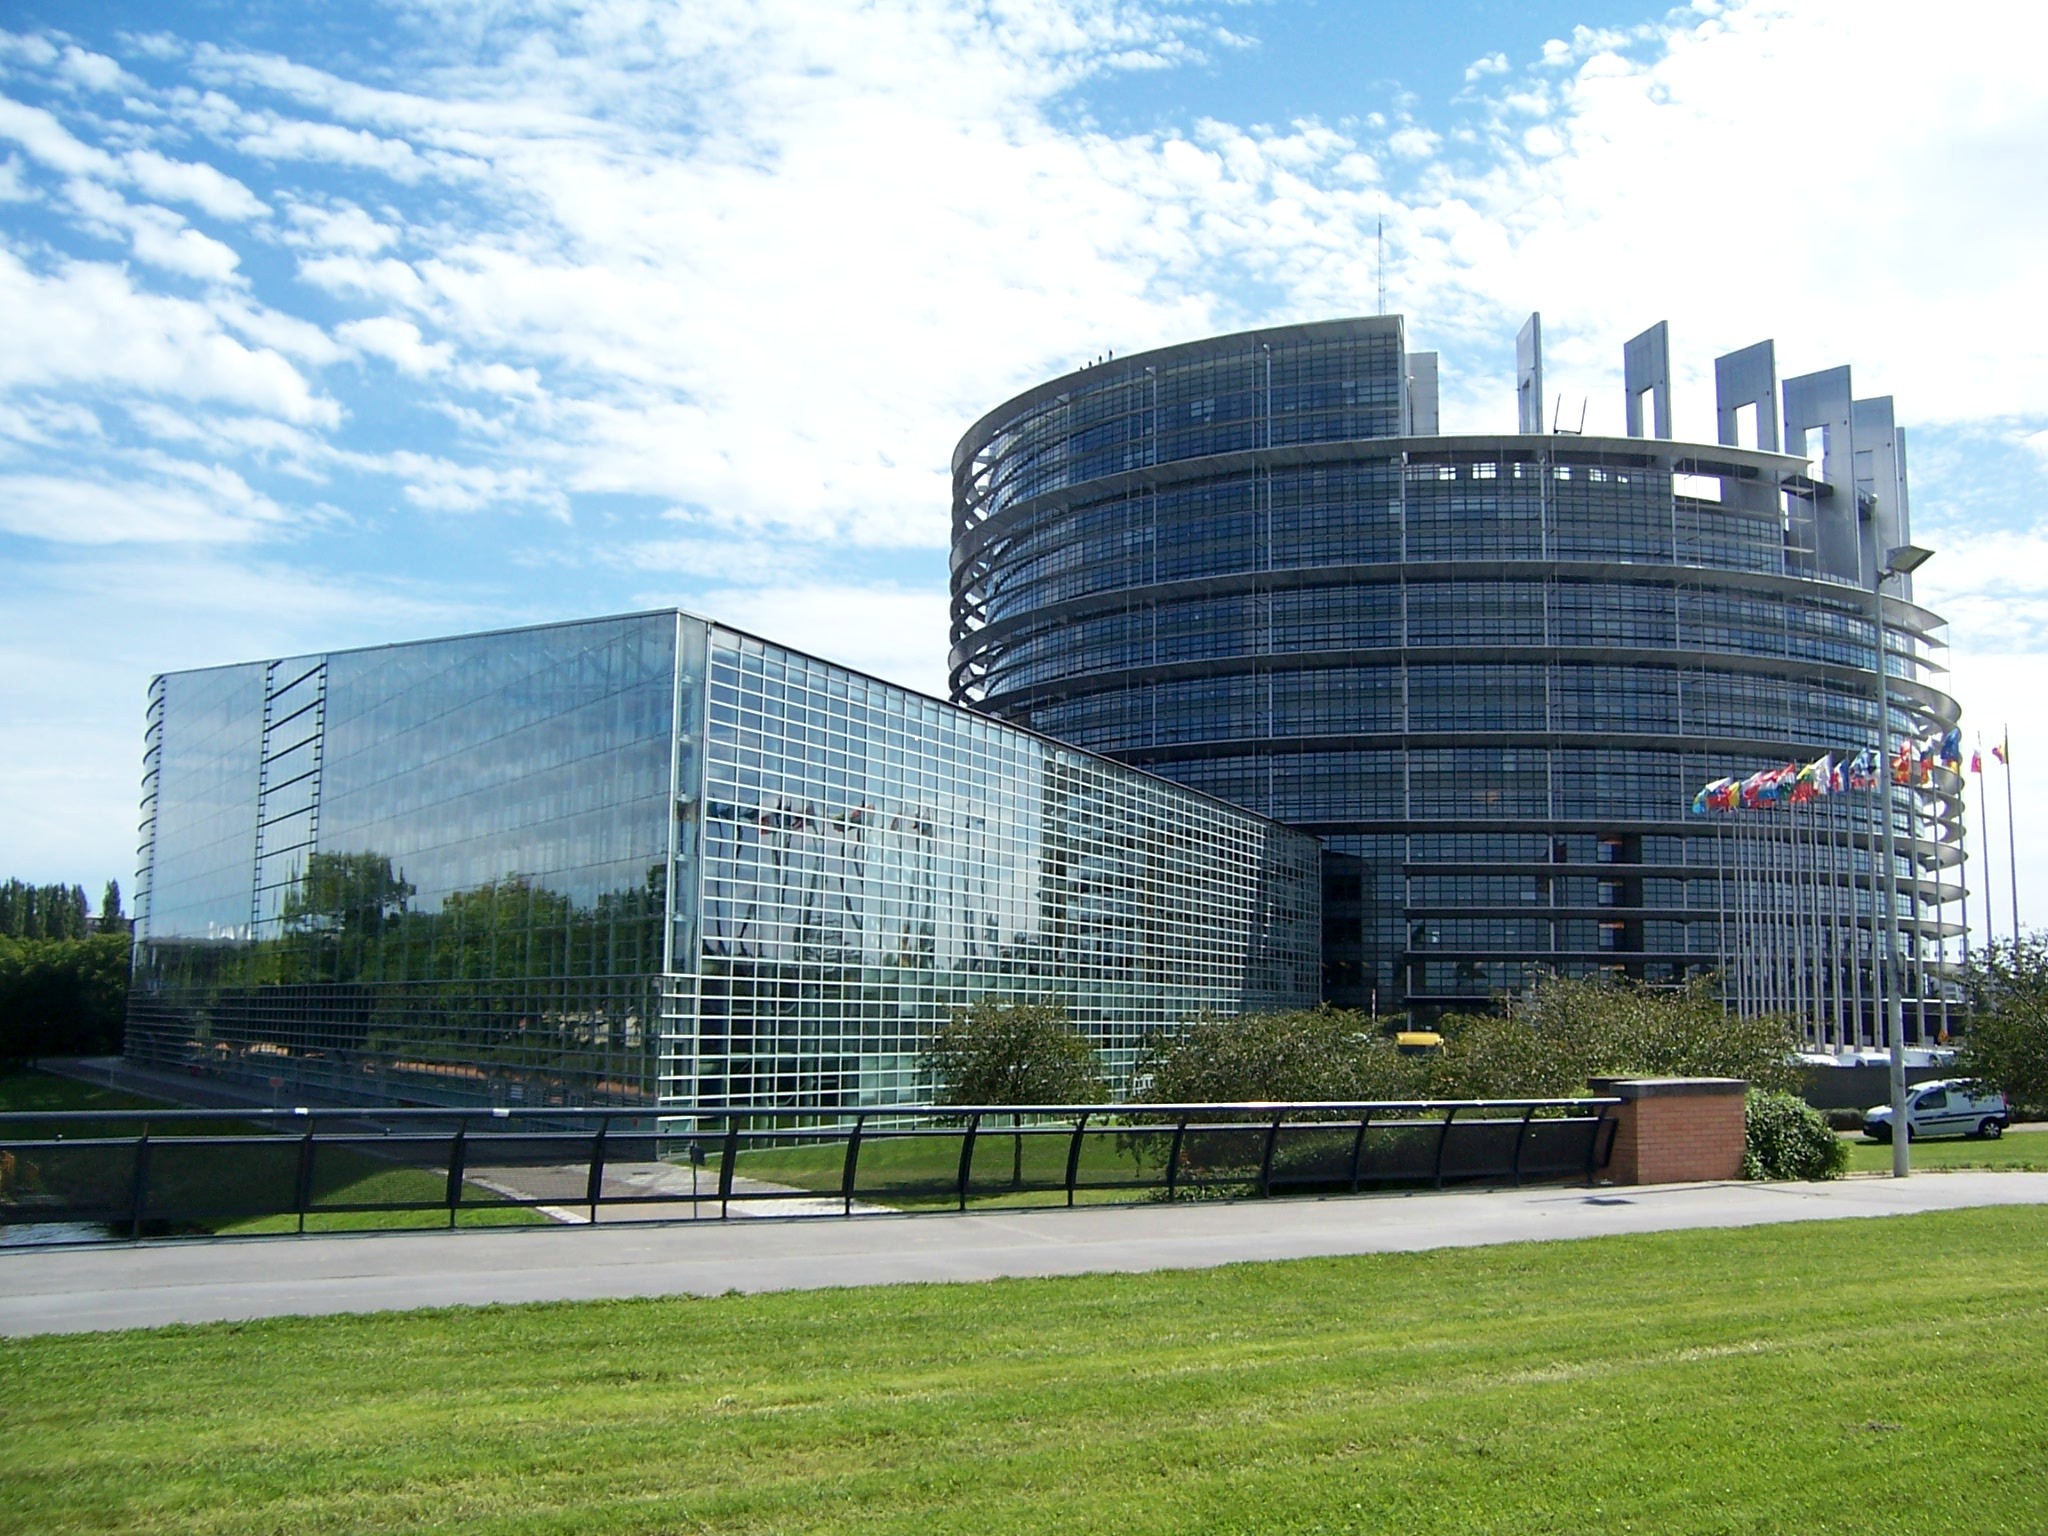
architecture, structure, building, europe, facade, stadium, tower block, parliament, strasbourg, eu, european, headquarters, union, demokratie, sport venue, brutalist architecture